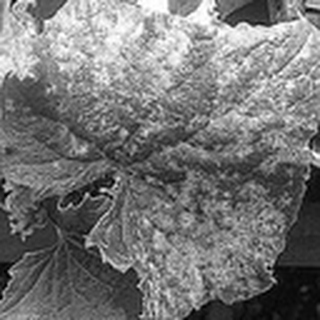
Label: cotton_powdery_mildew